Spanish for Everyone!

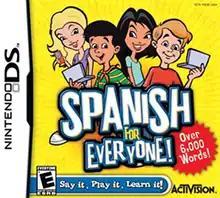

Spanish for Everyone! is a 2007 language-learning Nintendo DS video game published by Activision. It was created and developed by an independent company, Humagade. It gained notoriety when its cutscenes, which contain subliminal stereotypical messages, were released on YouTube. The game's lead designer, Eric "EEX" Latouche, commented on OverClocked ReMix regarding the storyline and gameplay, clarifying that the game's undertones were intentional. The game has been mocked for its absurd storyline and its variously racist and inappropriate undertones.